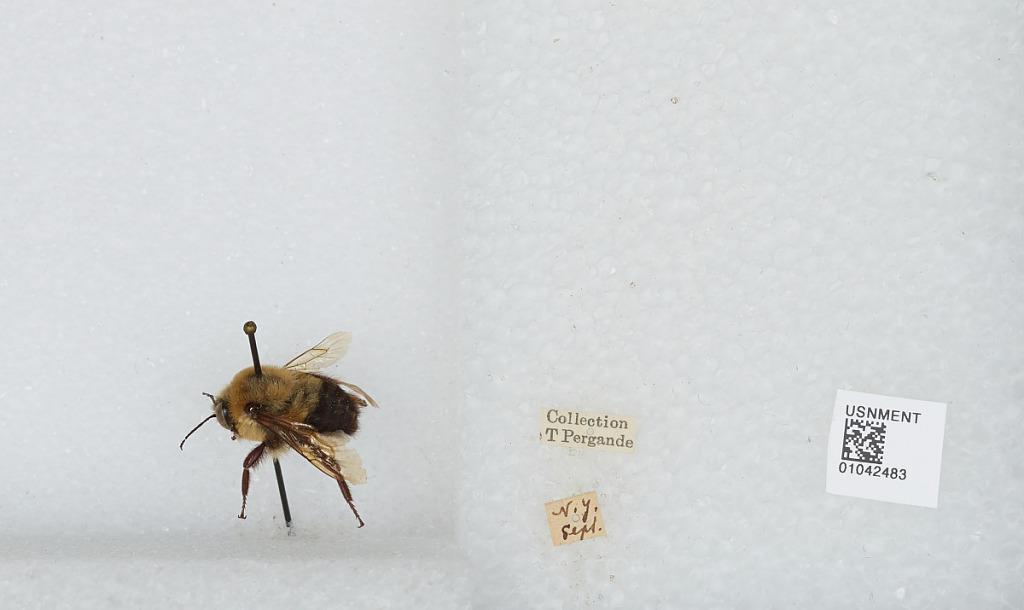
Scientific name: Bombus sp.
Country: United States
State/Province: New York